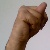
The image shows a hand gesture representing the letter 'N' in Indian Sign Language.